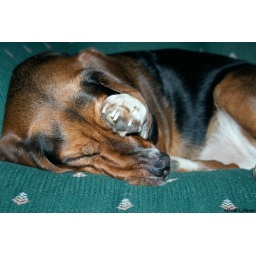
Osiris Riley in his poppa bear chair trying to hide from the flash.